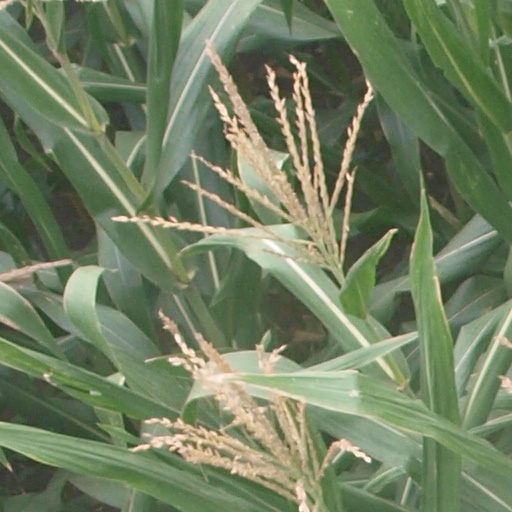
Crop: maize; corn